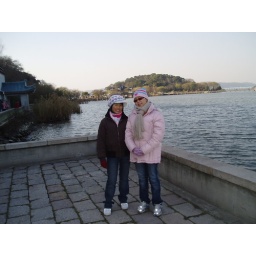
tai lake...and that hump of a hill in the distance is meanto look something like a turtle